Napier Sabre

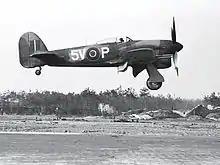
The Hawker Typhoon was the first operational Sabre-powered aircraft, entering service with the RAF in mid-1941. Problems with both the Sabre engine and the airframe nearly led to the Typhoon's withdrawal from service.

Problems arose as soon as mass production began. Prototype engines had been hand-assembled by Napier craftsmen and it proved to be difficult to adapt it to assembly-line production techniques. The sleeves often failed due to the way they were manufactured from chrome-molybdenum steel, leading to seized cylinders, which caused the loss of the sole prototype Martin-Baker MB 3. The Ministry of Aircraft Production was responsible for the development of the engine and arranged for sleeves to be machined by the Bristol Aeroplane Company from its Taurus engine forgings. These nitrided austenitic steel sleeves were the result of many years of intensive sleeve development, experience that Napier did not have. Air filters had to be fitted when a new sleeve problem appeared in 1944 when aircraft were operating from Normandy soil with its abrasive, gritty dust.